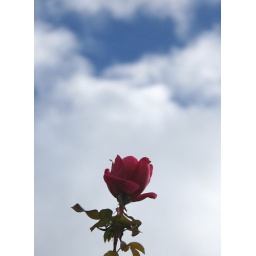
Rose under the blue sky